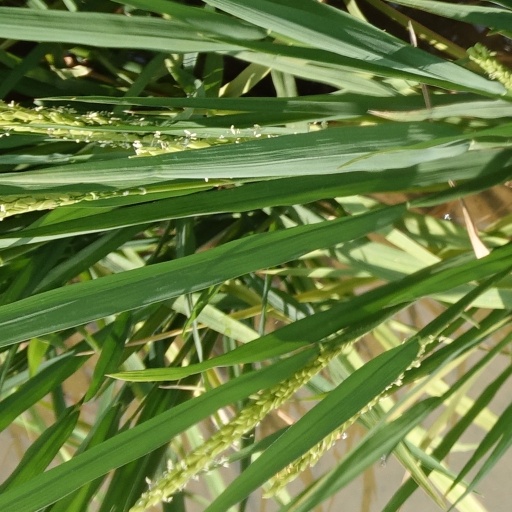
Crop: rice